Potenza Centrale railway station

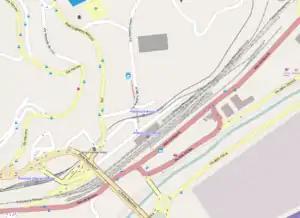
Station map showing also the nearby FAL stations of Potenza Inferiore and Potenza Inferiore Scalo

Potenza Centrale railway station, formerly known as Potenza Inferiore, is the main station serving the city and "comune" of Potenza, in the region of Basilicata, southern Italy. Opened in 1880, it forms part of the Battipaglia–Potenza–Metaponto railway and is also a junction of a branch line to Foggia.